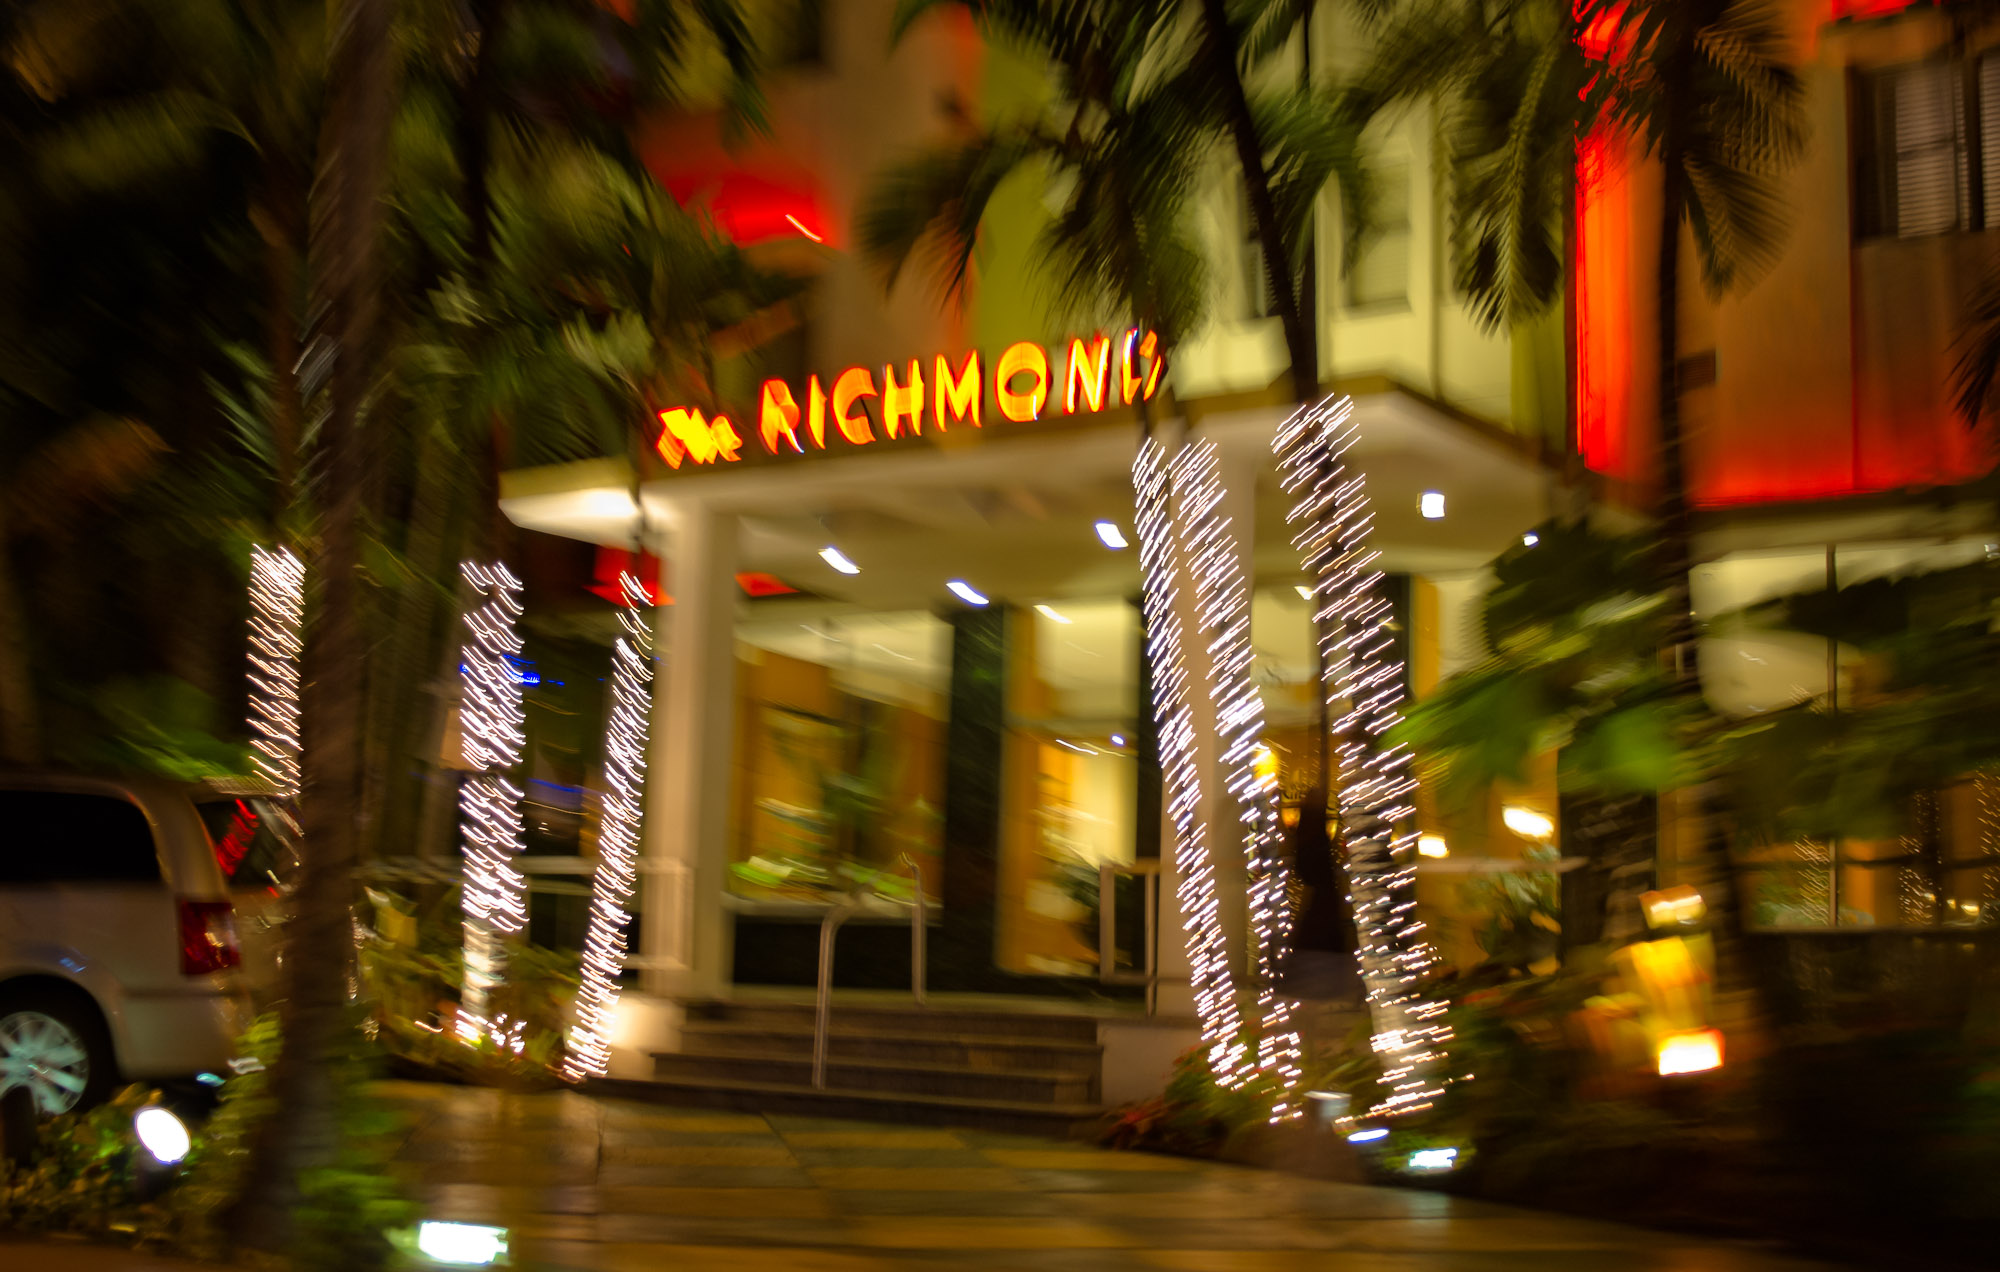
light, night, restaurant, downtown, evening, christmas, christmas decoration, colour, palmtree, hotel, miami, christmas lights